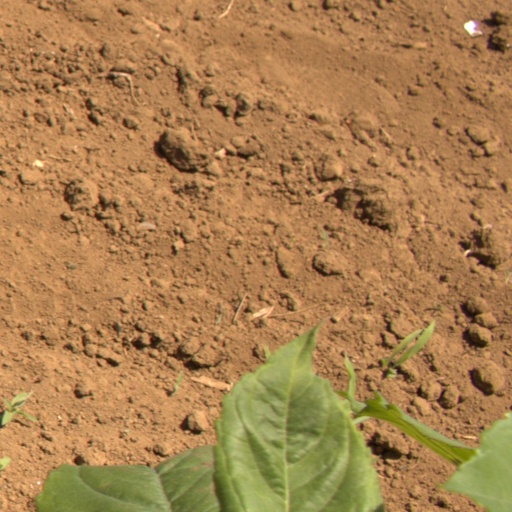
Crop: Jerusalem artichoke